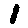
Label: 1